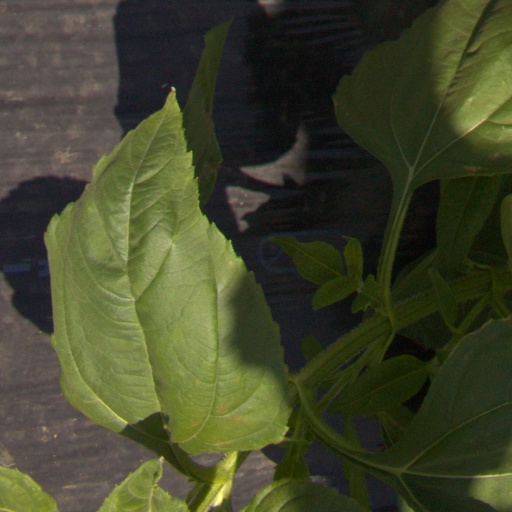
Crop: Jerusalem artichoke